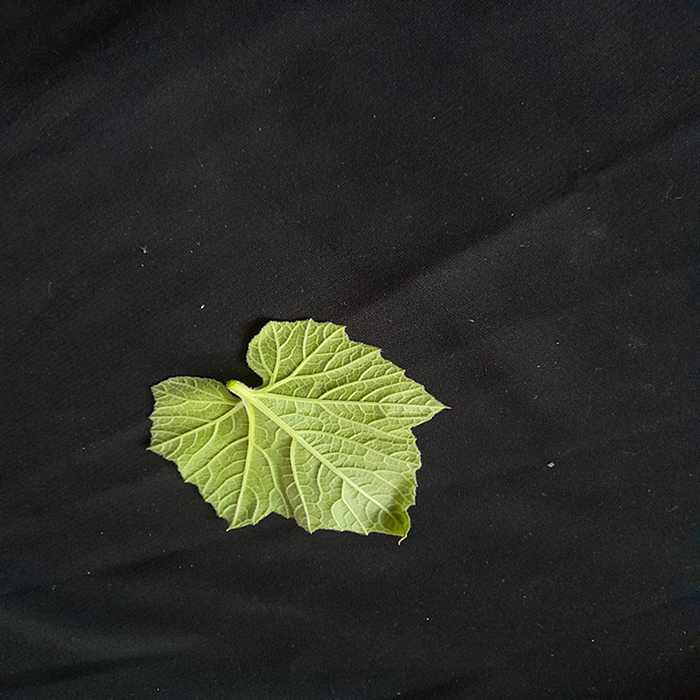
Plant: Bottle gourd
Label: Fresh leaf